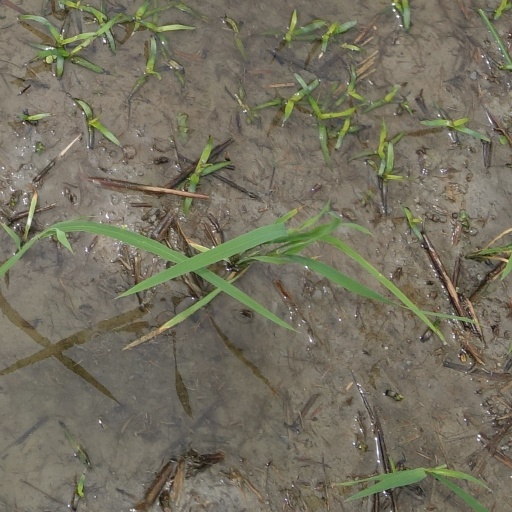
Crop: rice